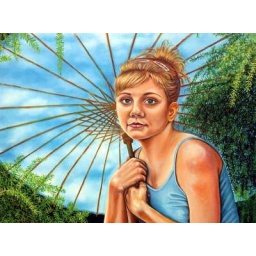
under the blue sky umbrella